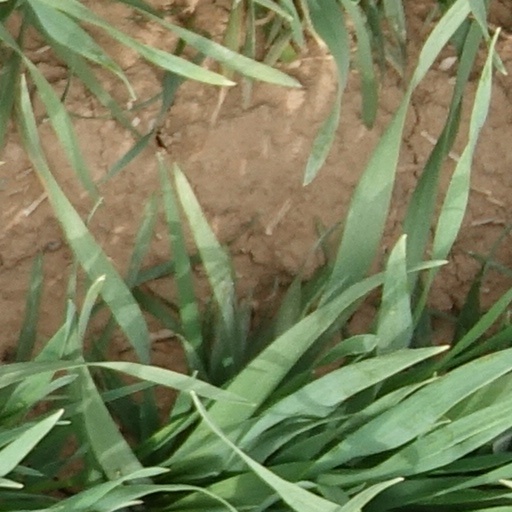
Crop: wheat